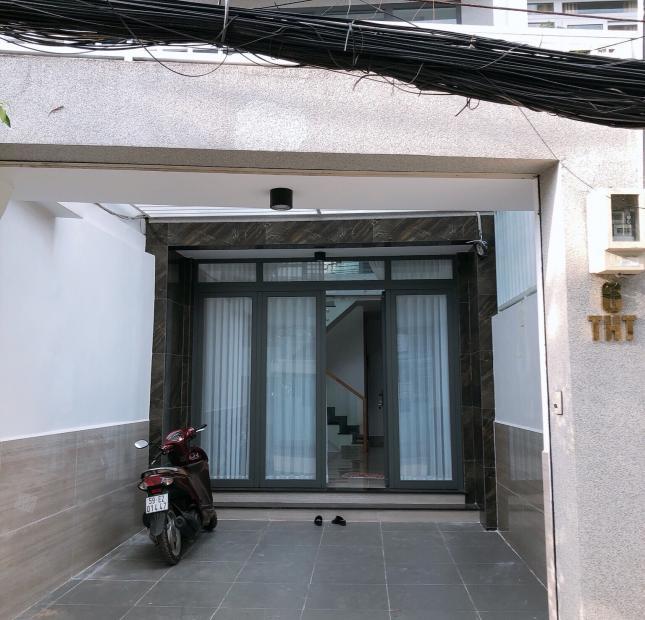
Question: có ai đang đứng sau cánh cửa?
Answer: không ai cả